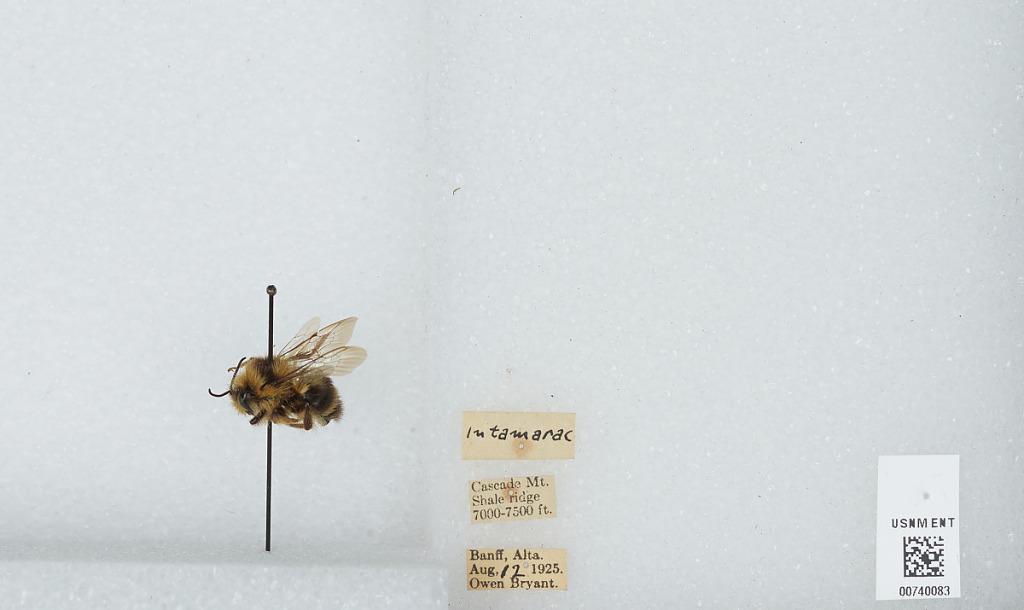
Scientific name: Bombus (Pyrobombus) bifarius Cresson
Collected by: O. Bryant
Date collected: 1925-8-12
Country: Canada
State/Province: Alberta
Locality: Shale Ridge, Cascade Mountain, Banff
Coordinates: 51.2283, -115.563